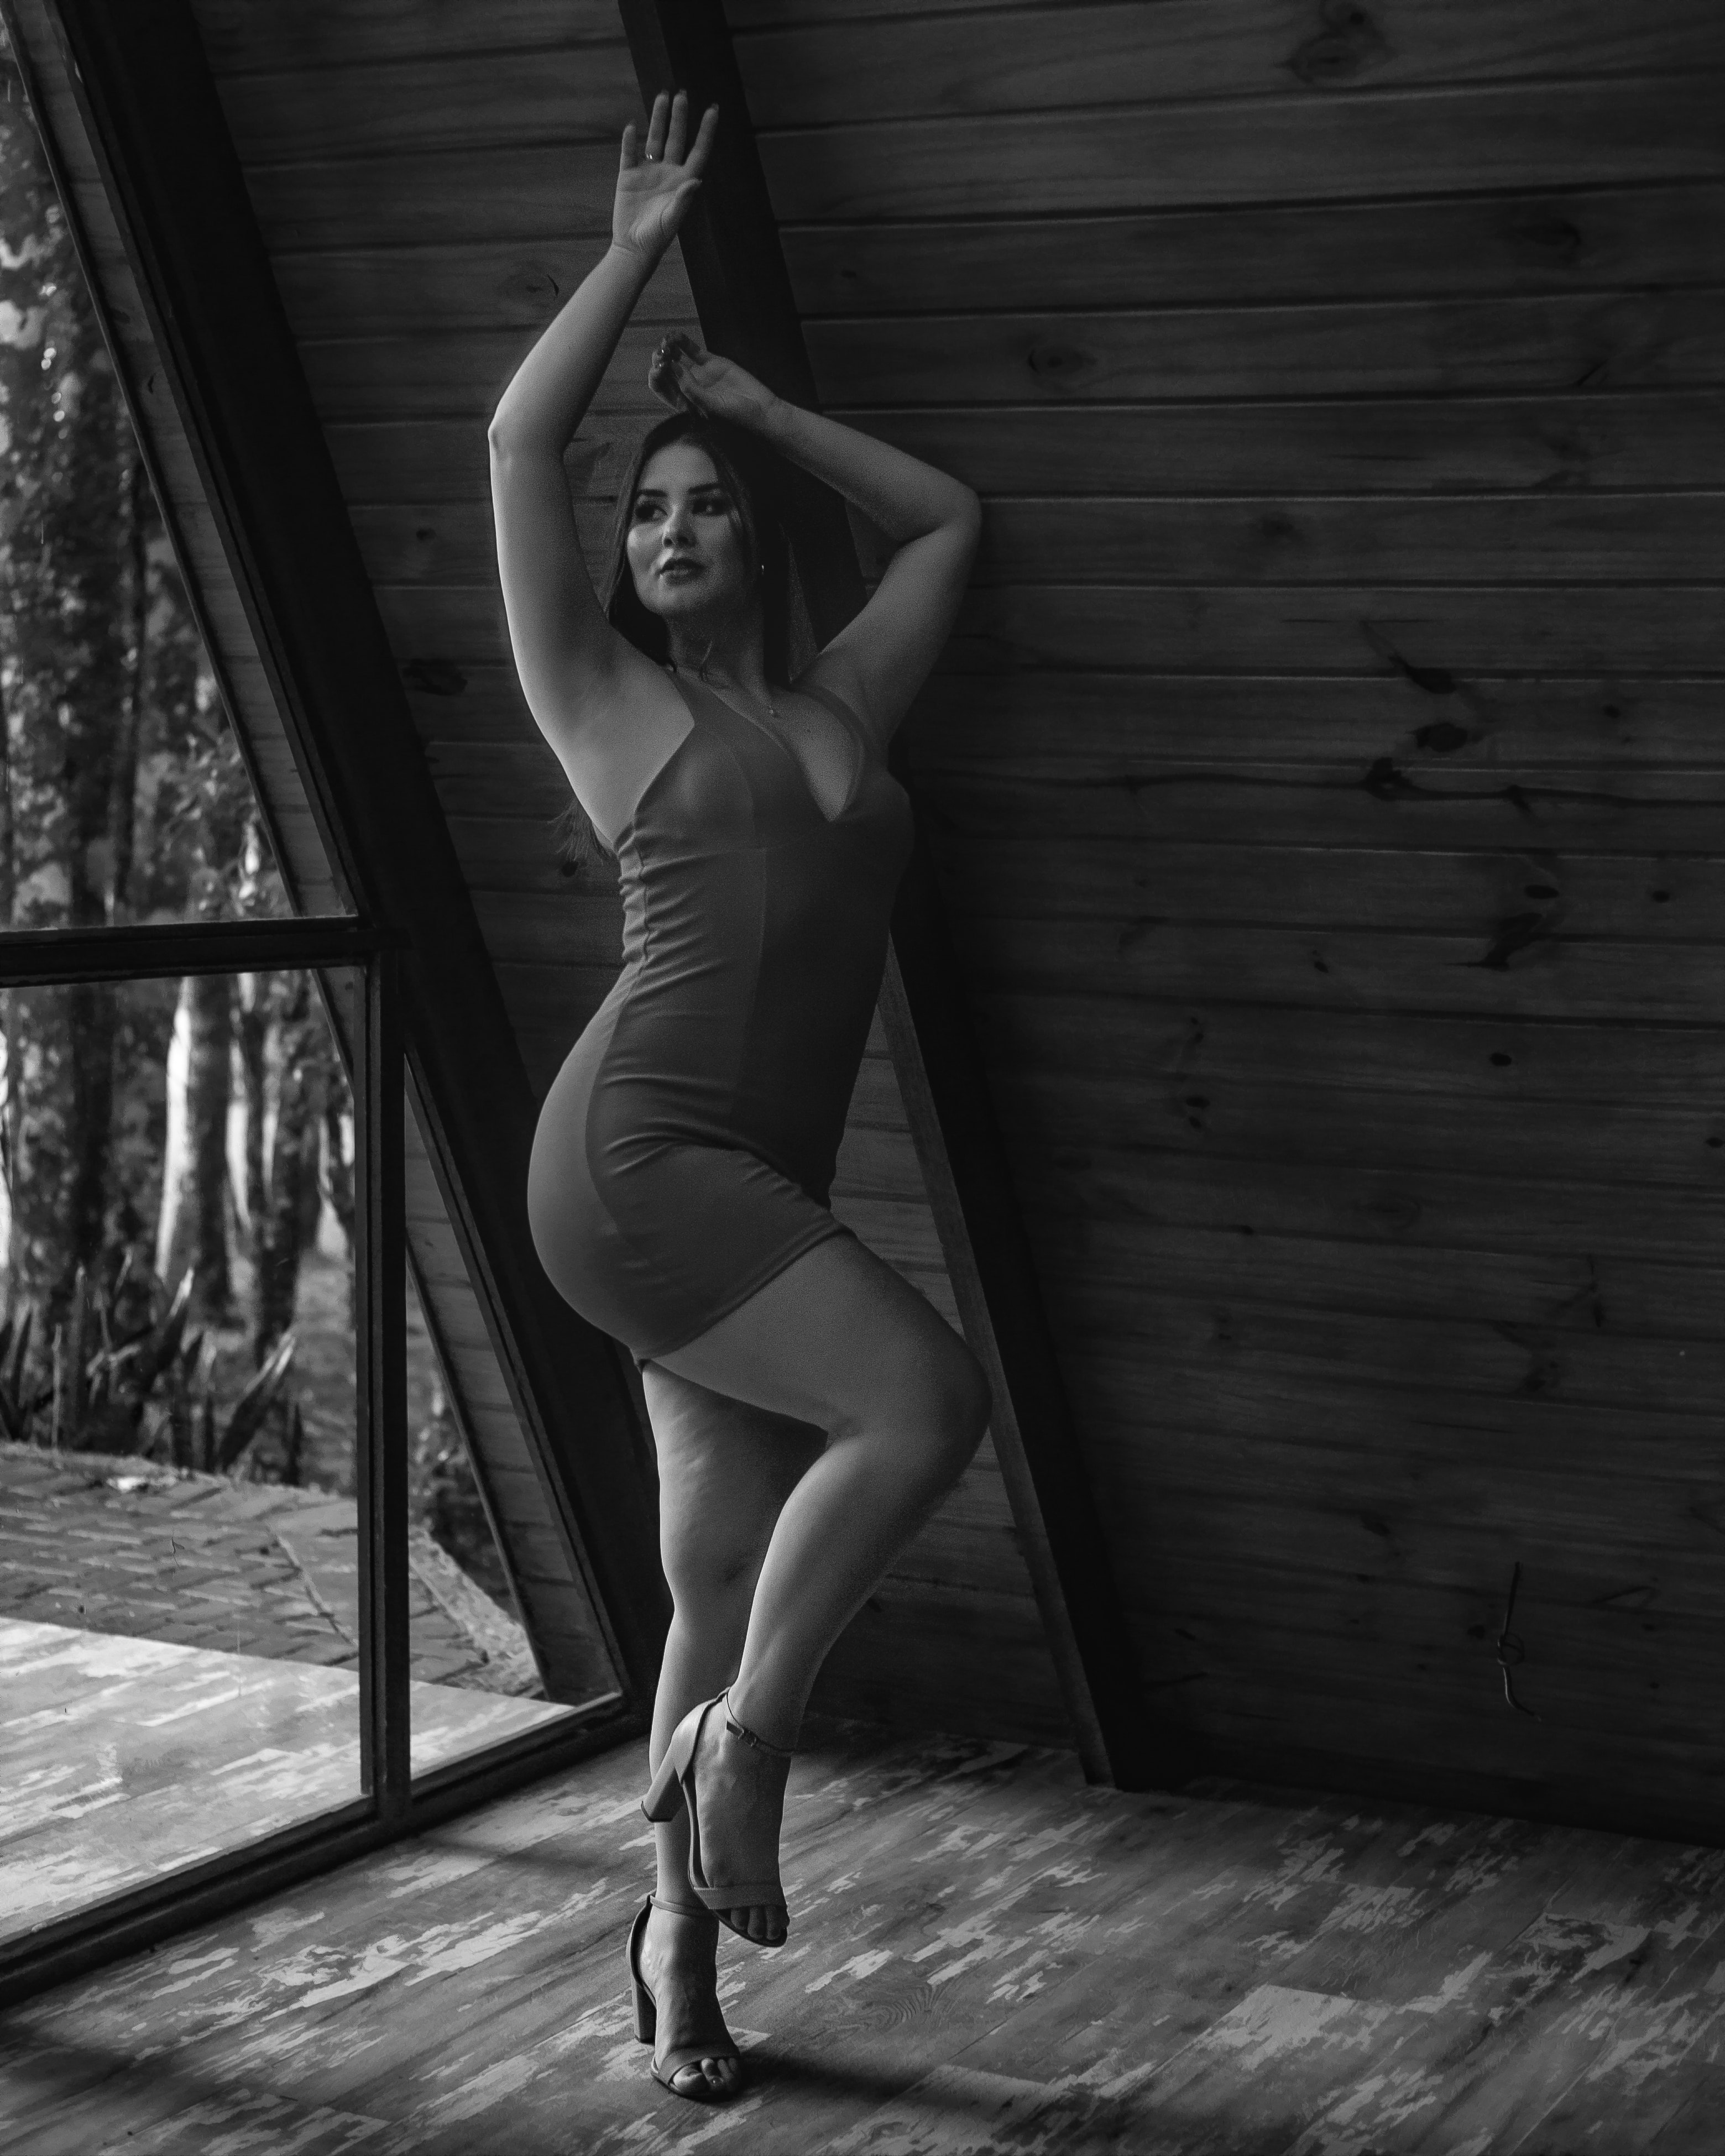
woman, leg, flash photography, dress, standing, dance, grey, knee, style, thigh, entertainment, black and white, performing arts, ballet shoe, art model, swimwear, human leg, waist, art, Dancing shoe, event, sportswear, Athletic dance move, monochrome photography, darkness, flooring, monochrome, foot, sandal, choreography, Pointe shoe, stock photography, brassiere, high heels, shadow, calf, photo shoot, undergarment, ballet dancer, performance, dancer, performance art, still life photography, ankle